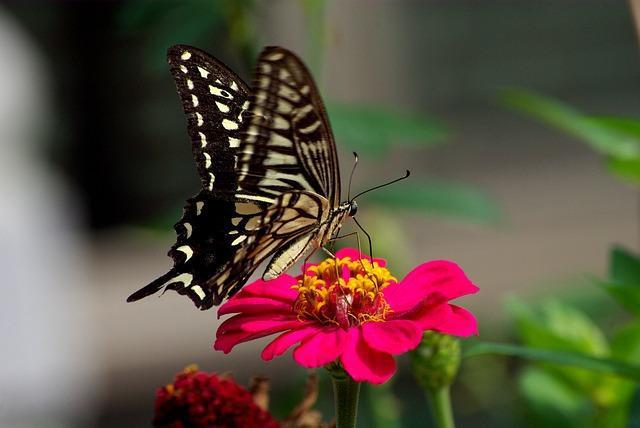
butterfly